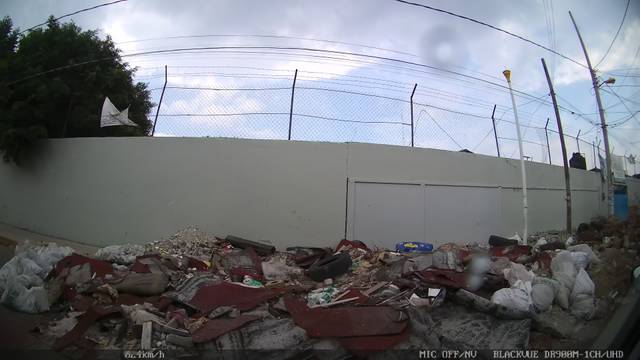
Region: Mexico
Coordinates: 19.389, -98.999